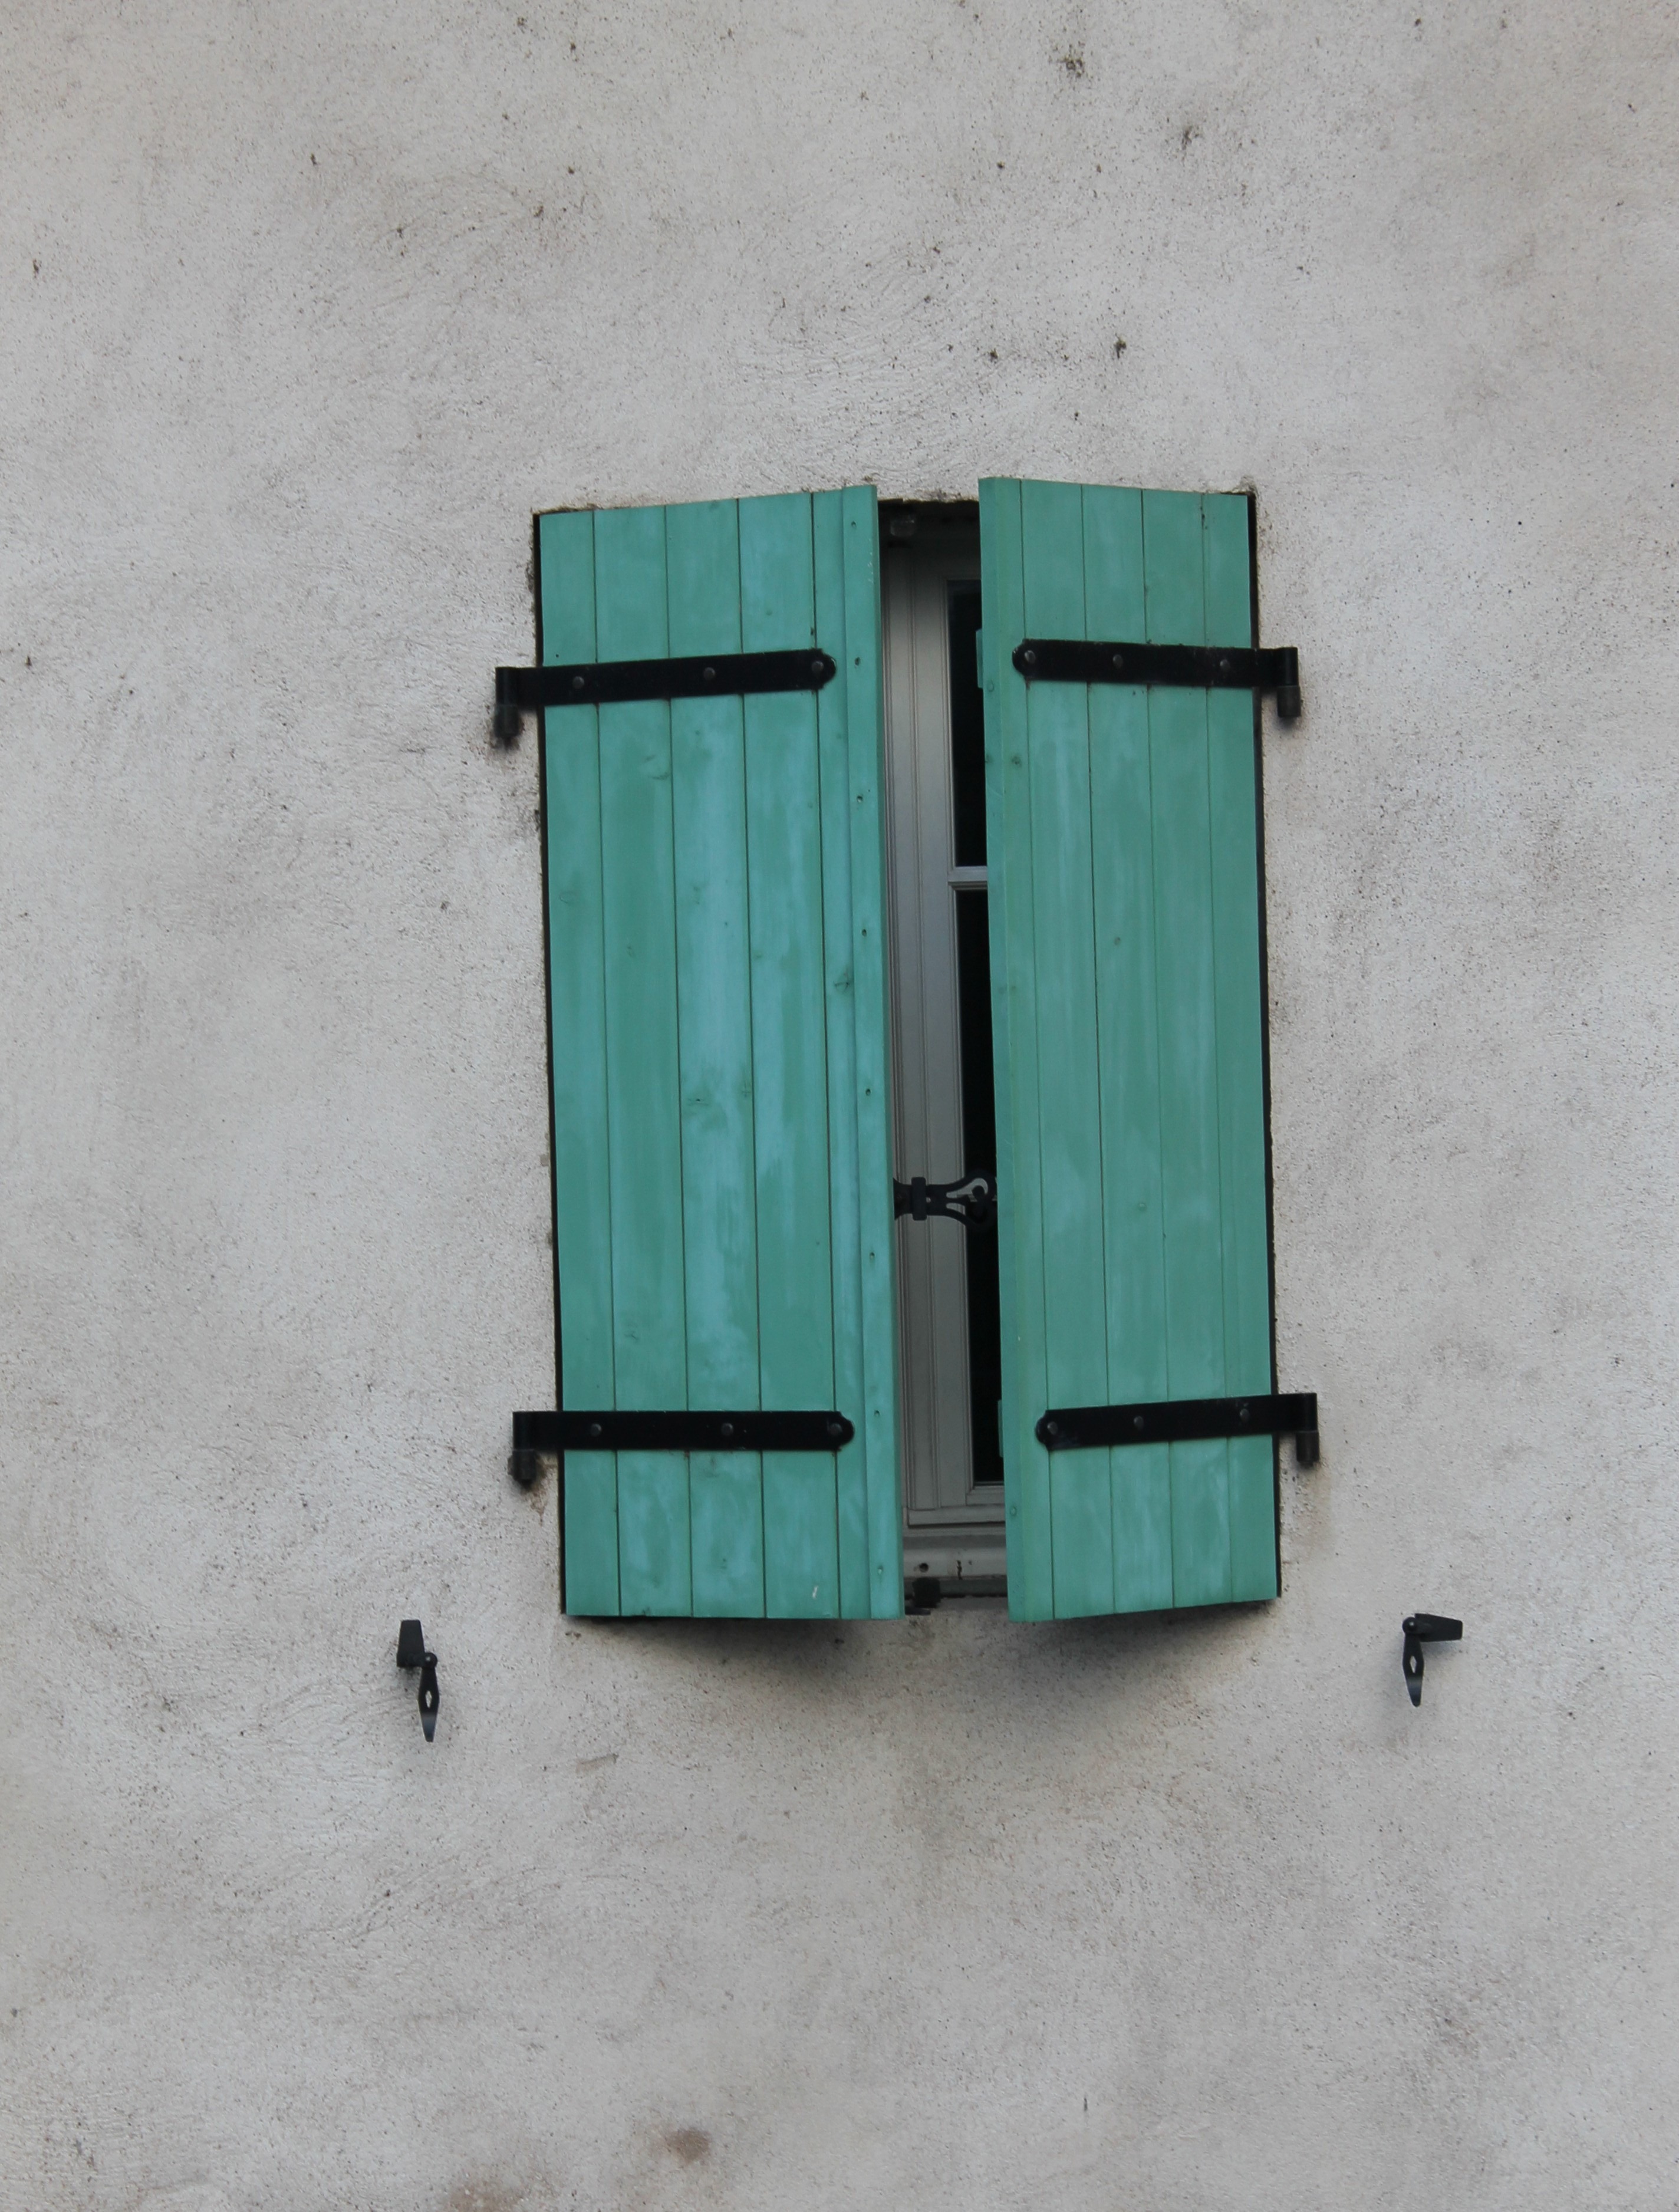
wood, white, house, window, wall, rustic, green, color, blue, exterior, furniture, door, shutter, shutters, closed, shape, shut, man made object